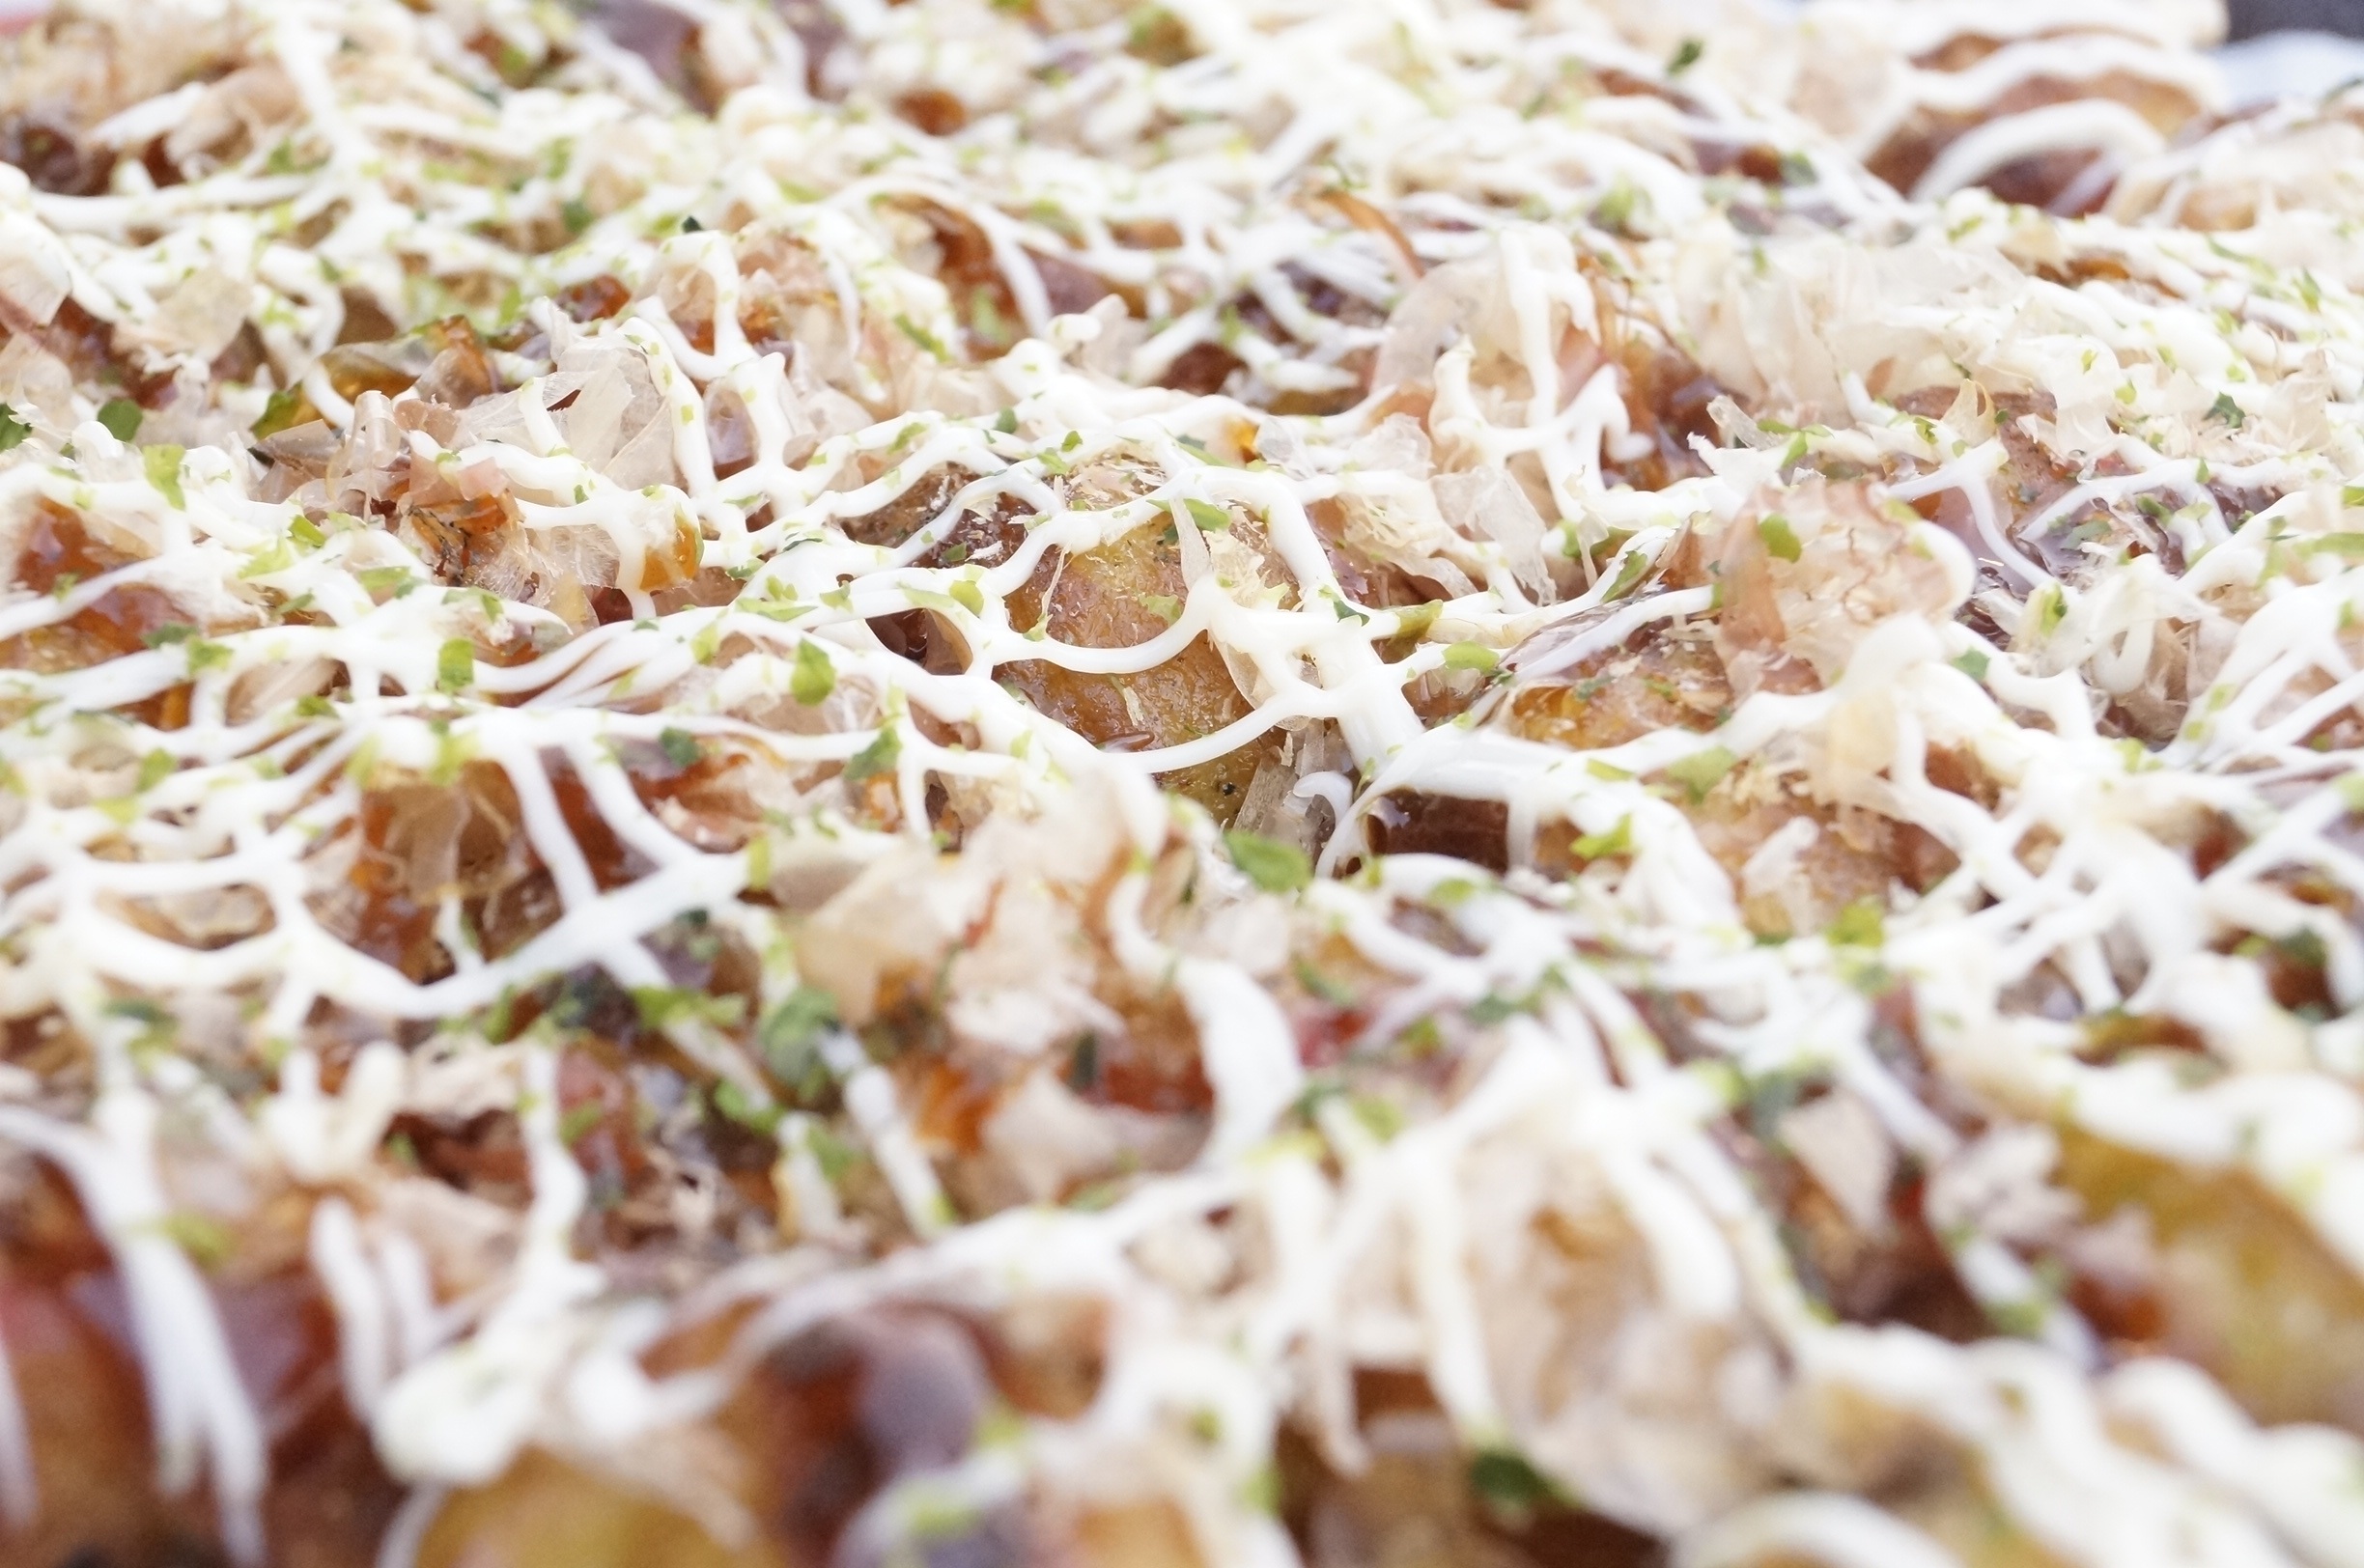
dish, food, cooking, produce, cuisine, pizza, street food, food photography, delicious food, japan food, tako yaki